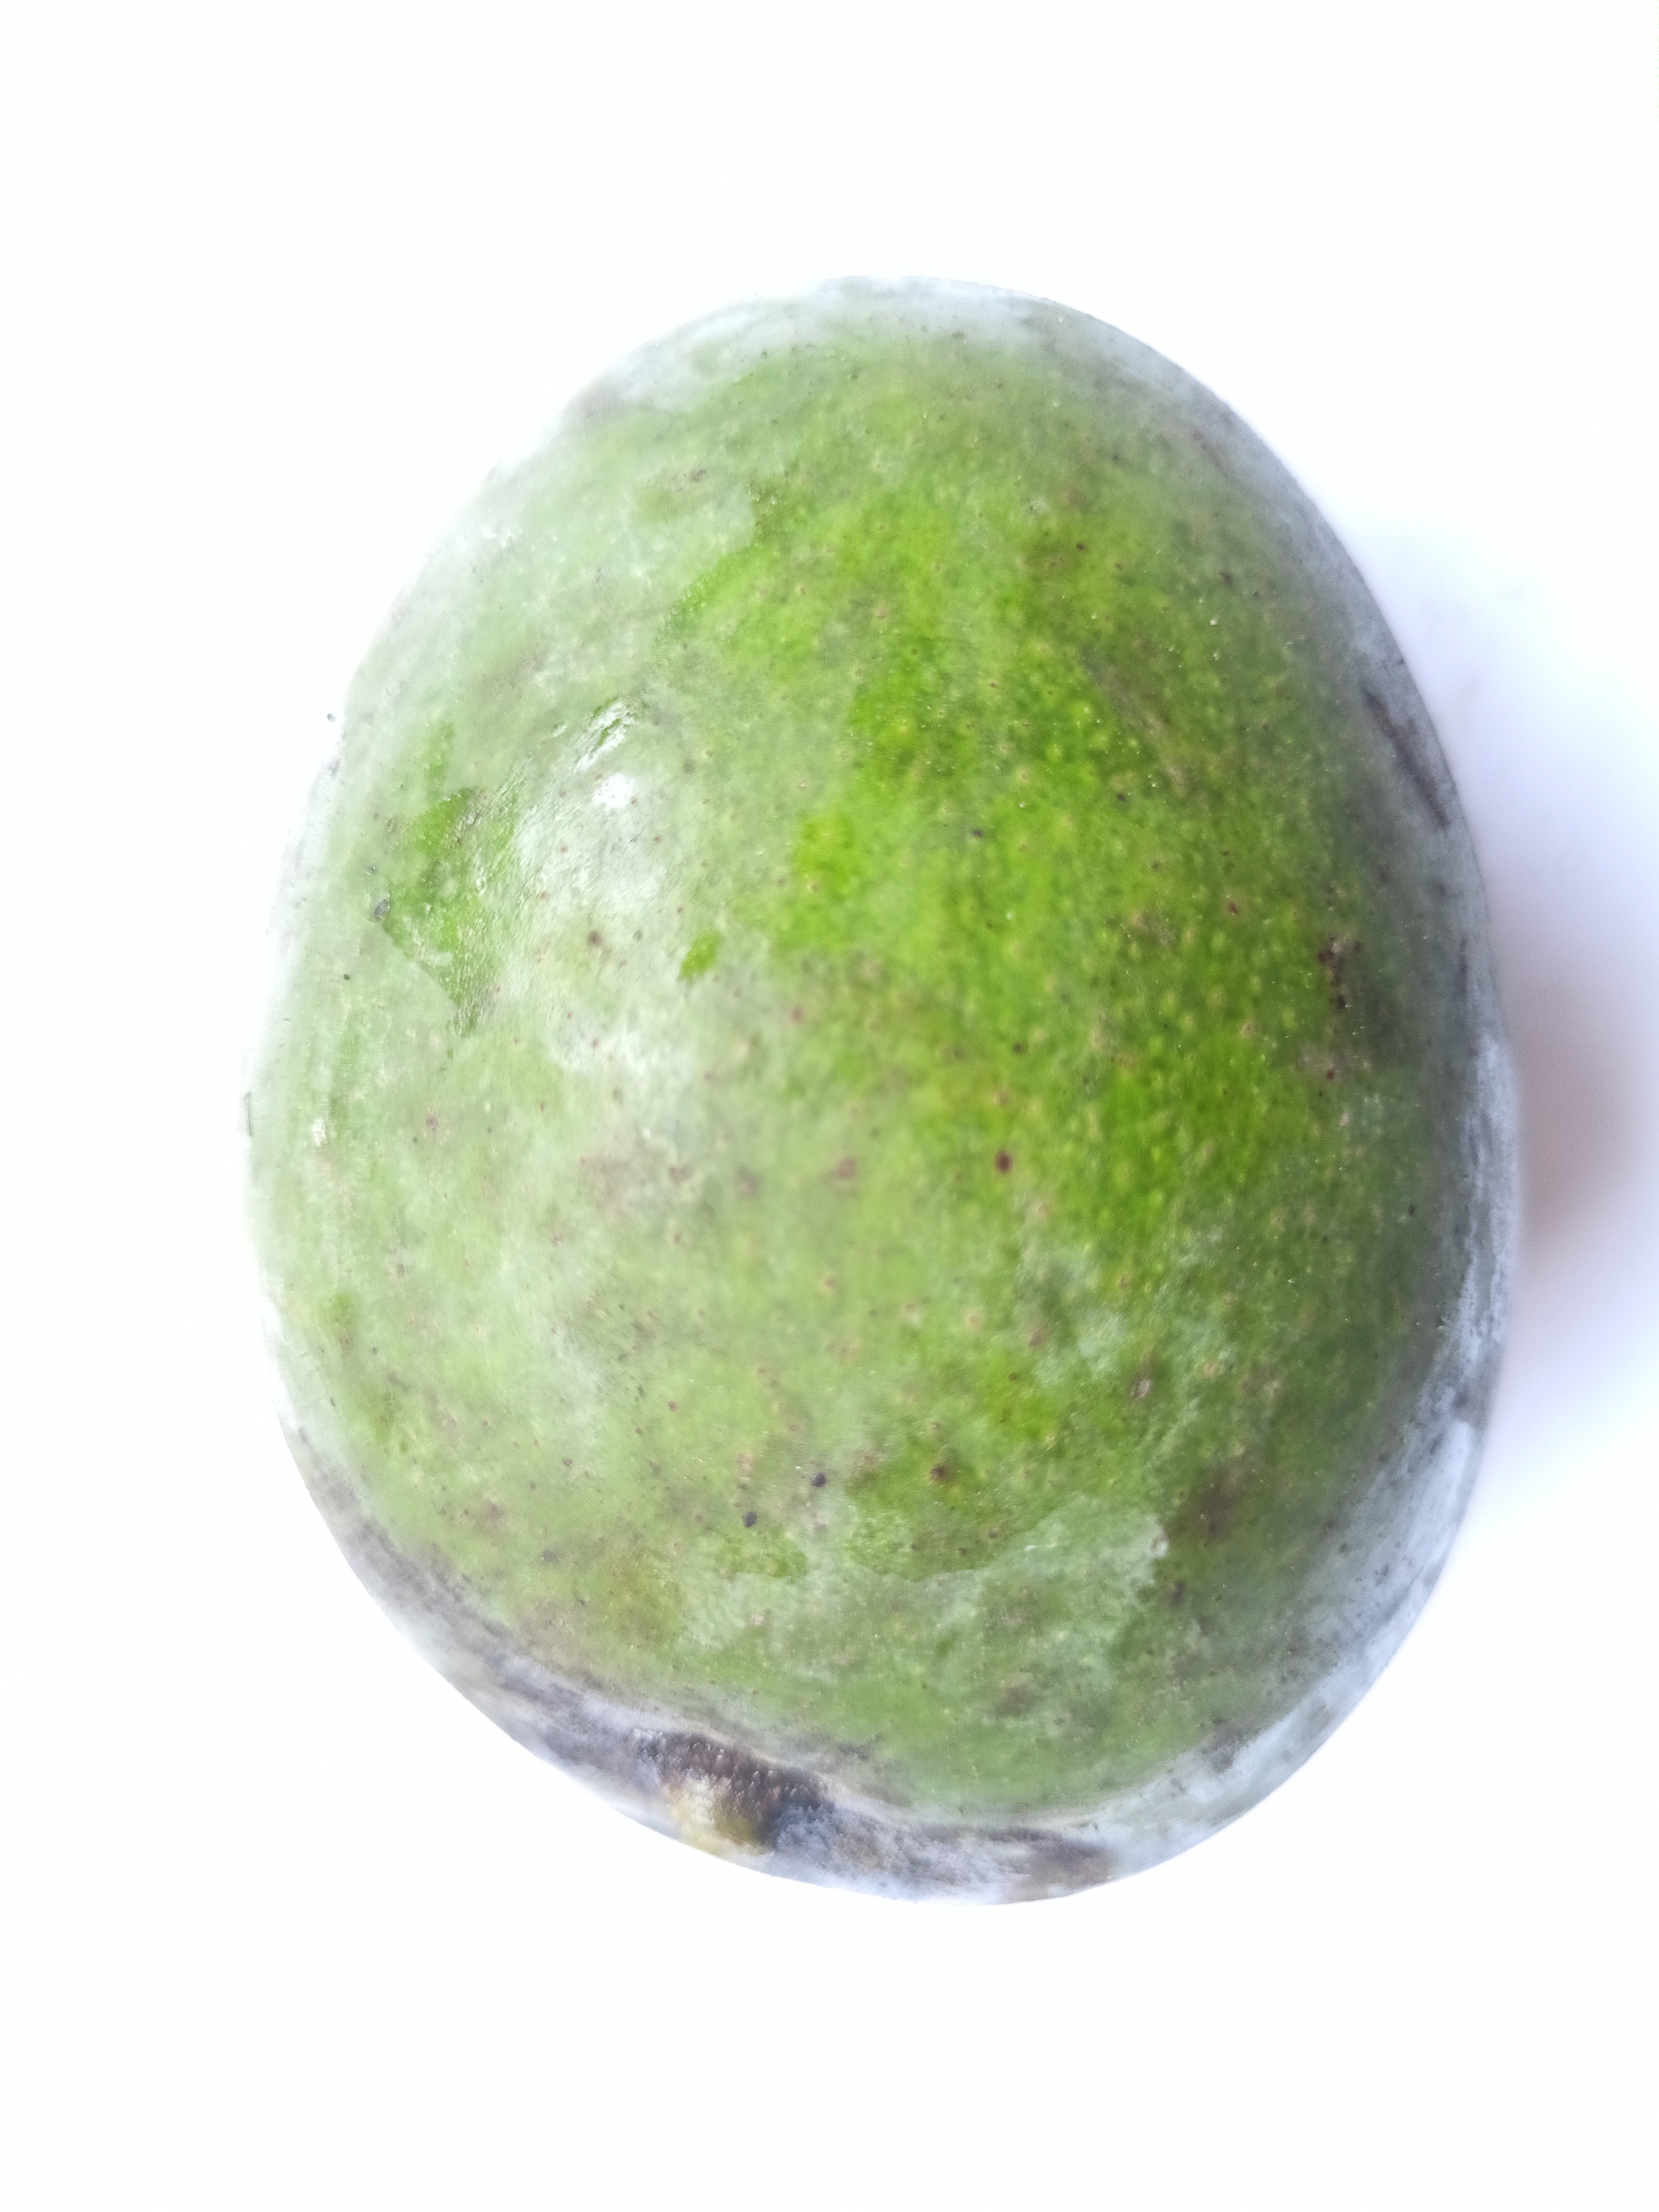
Mango variety: Khrishapat